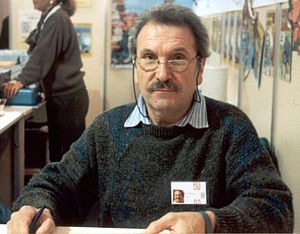
Jean Tabary
Tabary på tegneseriemessen i Angoulême i 1990
Jean Tabary var en fransk tegneserietegner, der blandt andet tegnede serien Iznogood.